Throat Sprockets

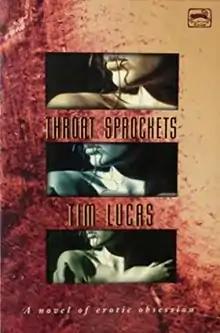
First edition

Throat Sprockets is an erotic horror novel by Tim Lucas, published in 1994.